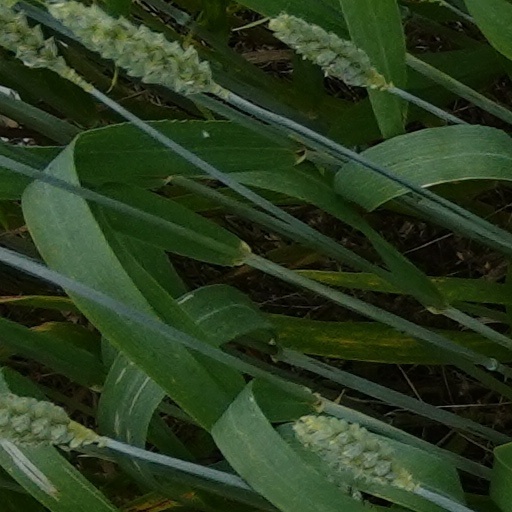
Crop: wheat